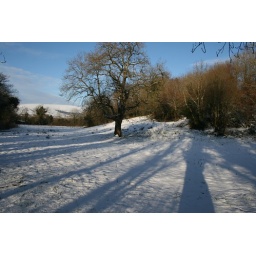
This field is along the Moyola river at Mulnavoo outside Draperstown with Glenshane mountain in the background.